Sverre Hassel

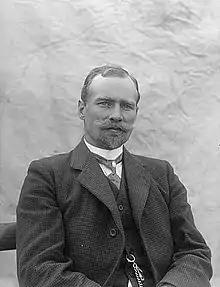
Sverre Helge Hassel

Sverre Helge Hassel (30 July 1876 – 6 June 1928) was a Norwegian polar explorer and one of the first five people to reach the South Pole.